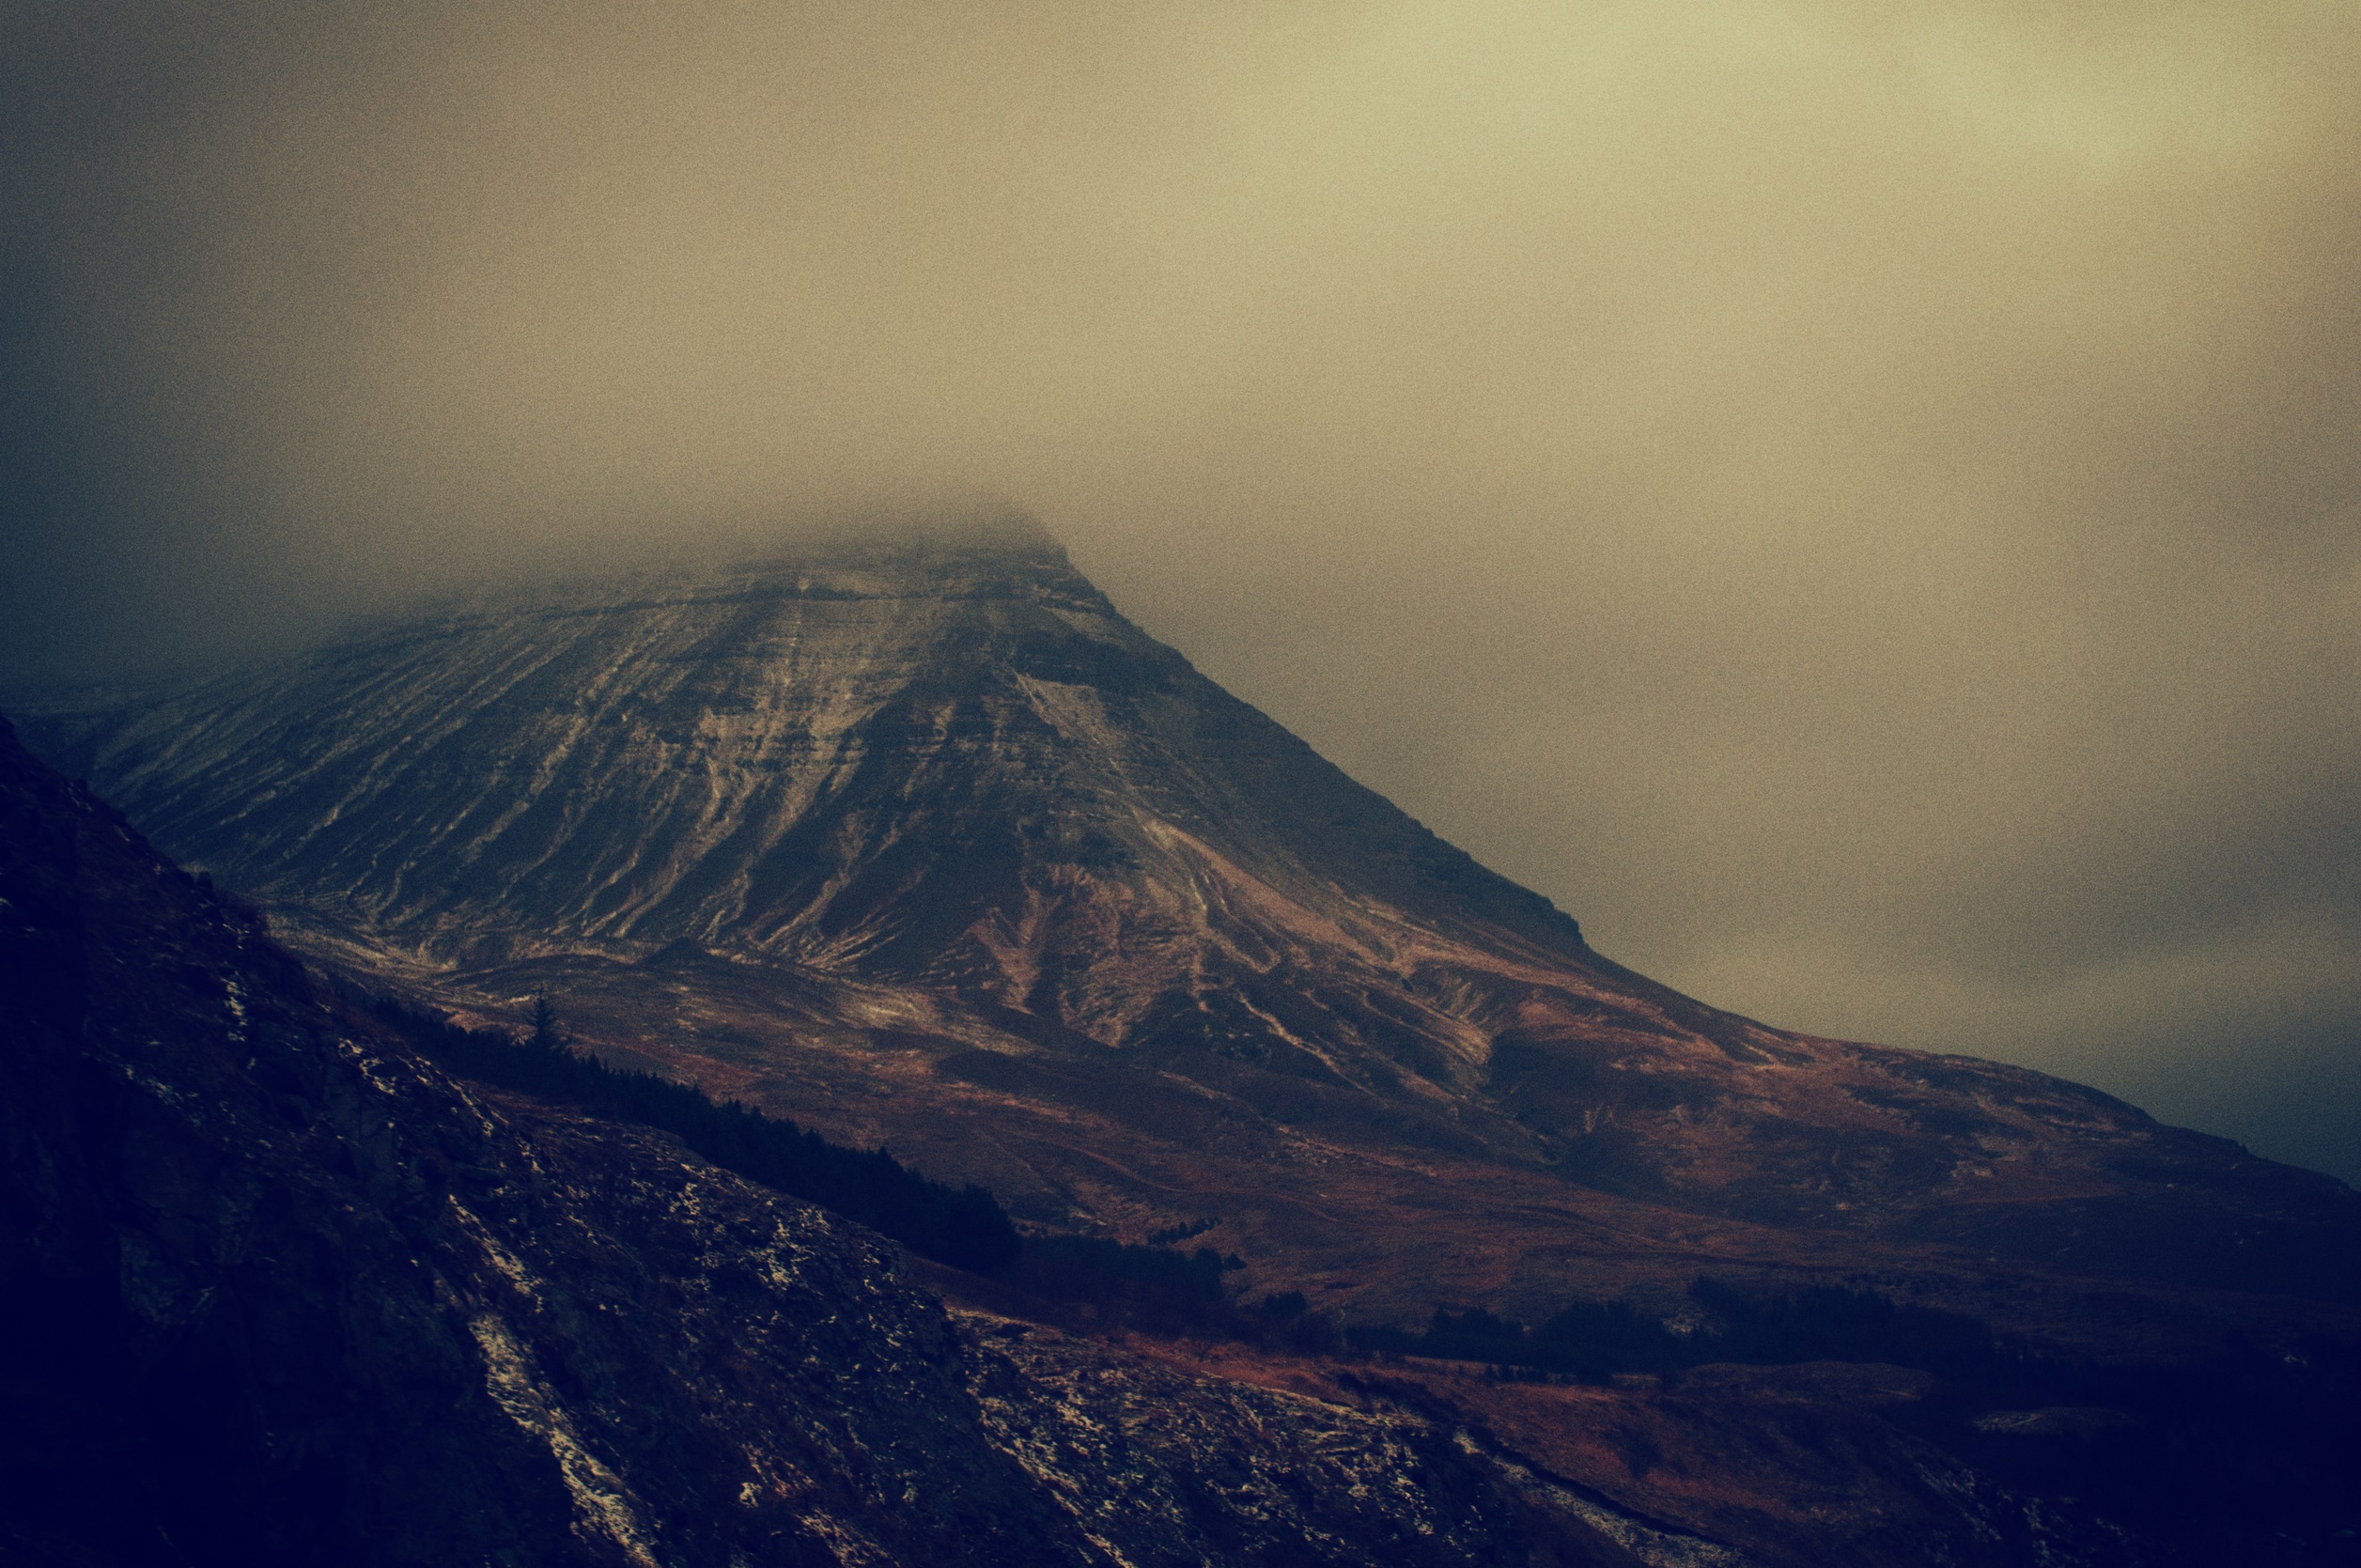
nature, horizon, mountain, snow, cloud, sunrise, mist, sunlight, morning, hill, dawn, atmosphere, mountain range, dark, volcano, ridge, summit, outdoors, hills, clouds, mountains, cliffs, peaks, landform, geographical feature, atmospheric phenomenon, atmosphere of earth, mountainous landforms, volcanic landform